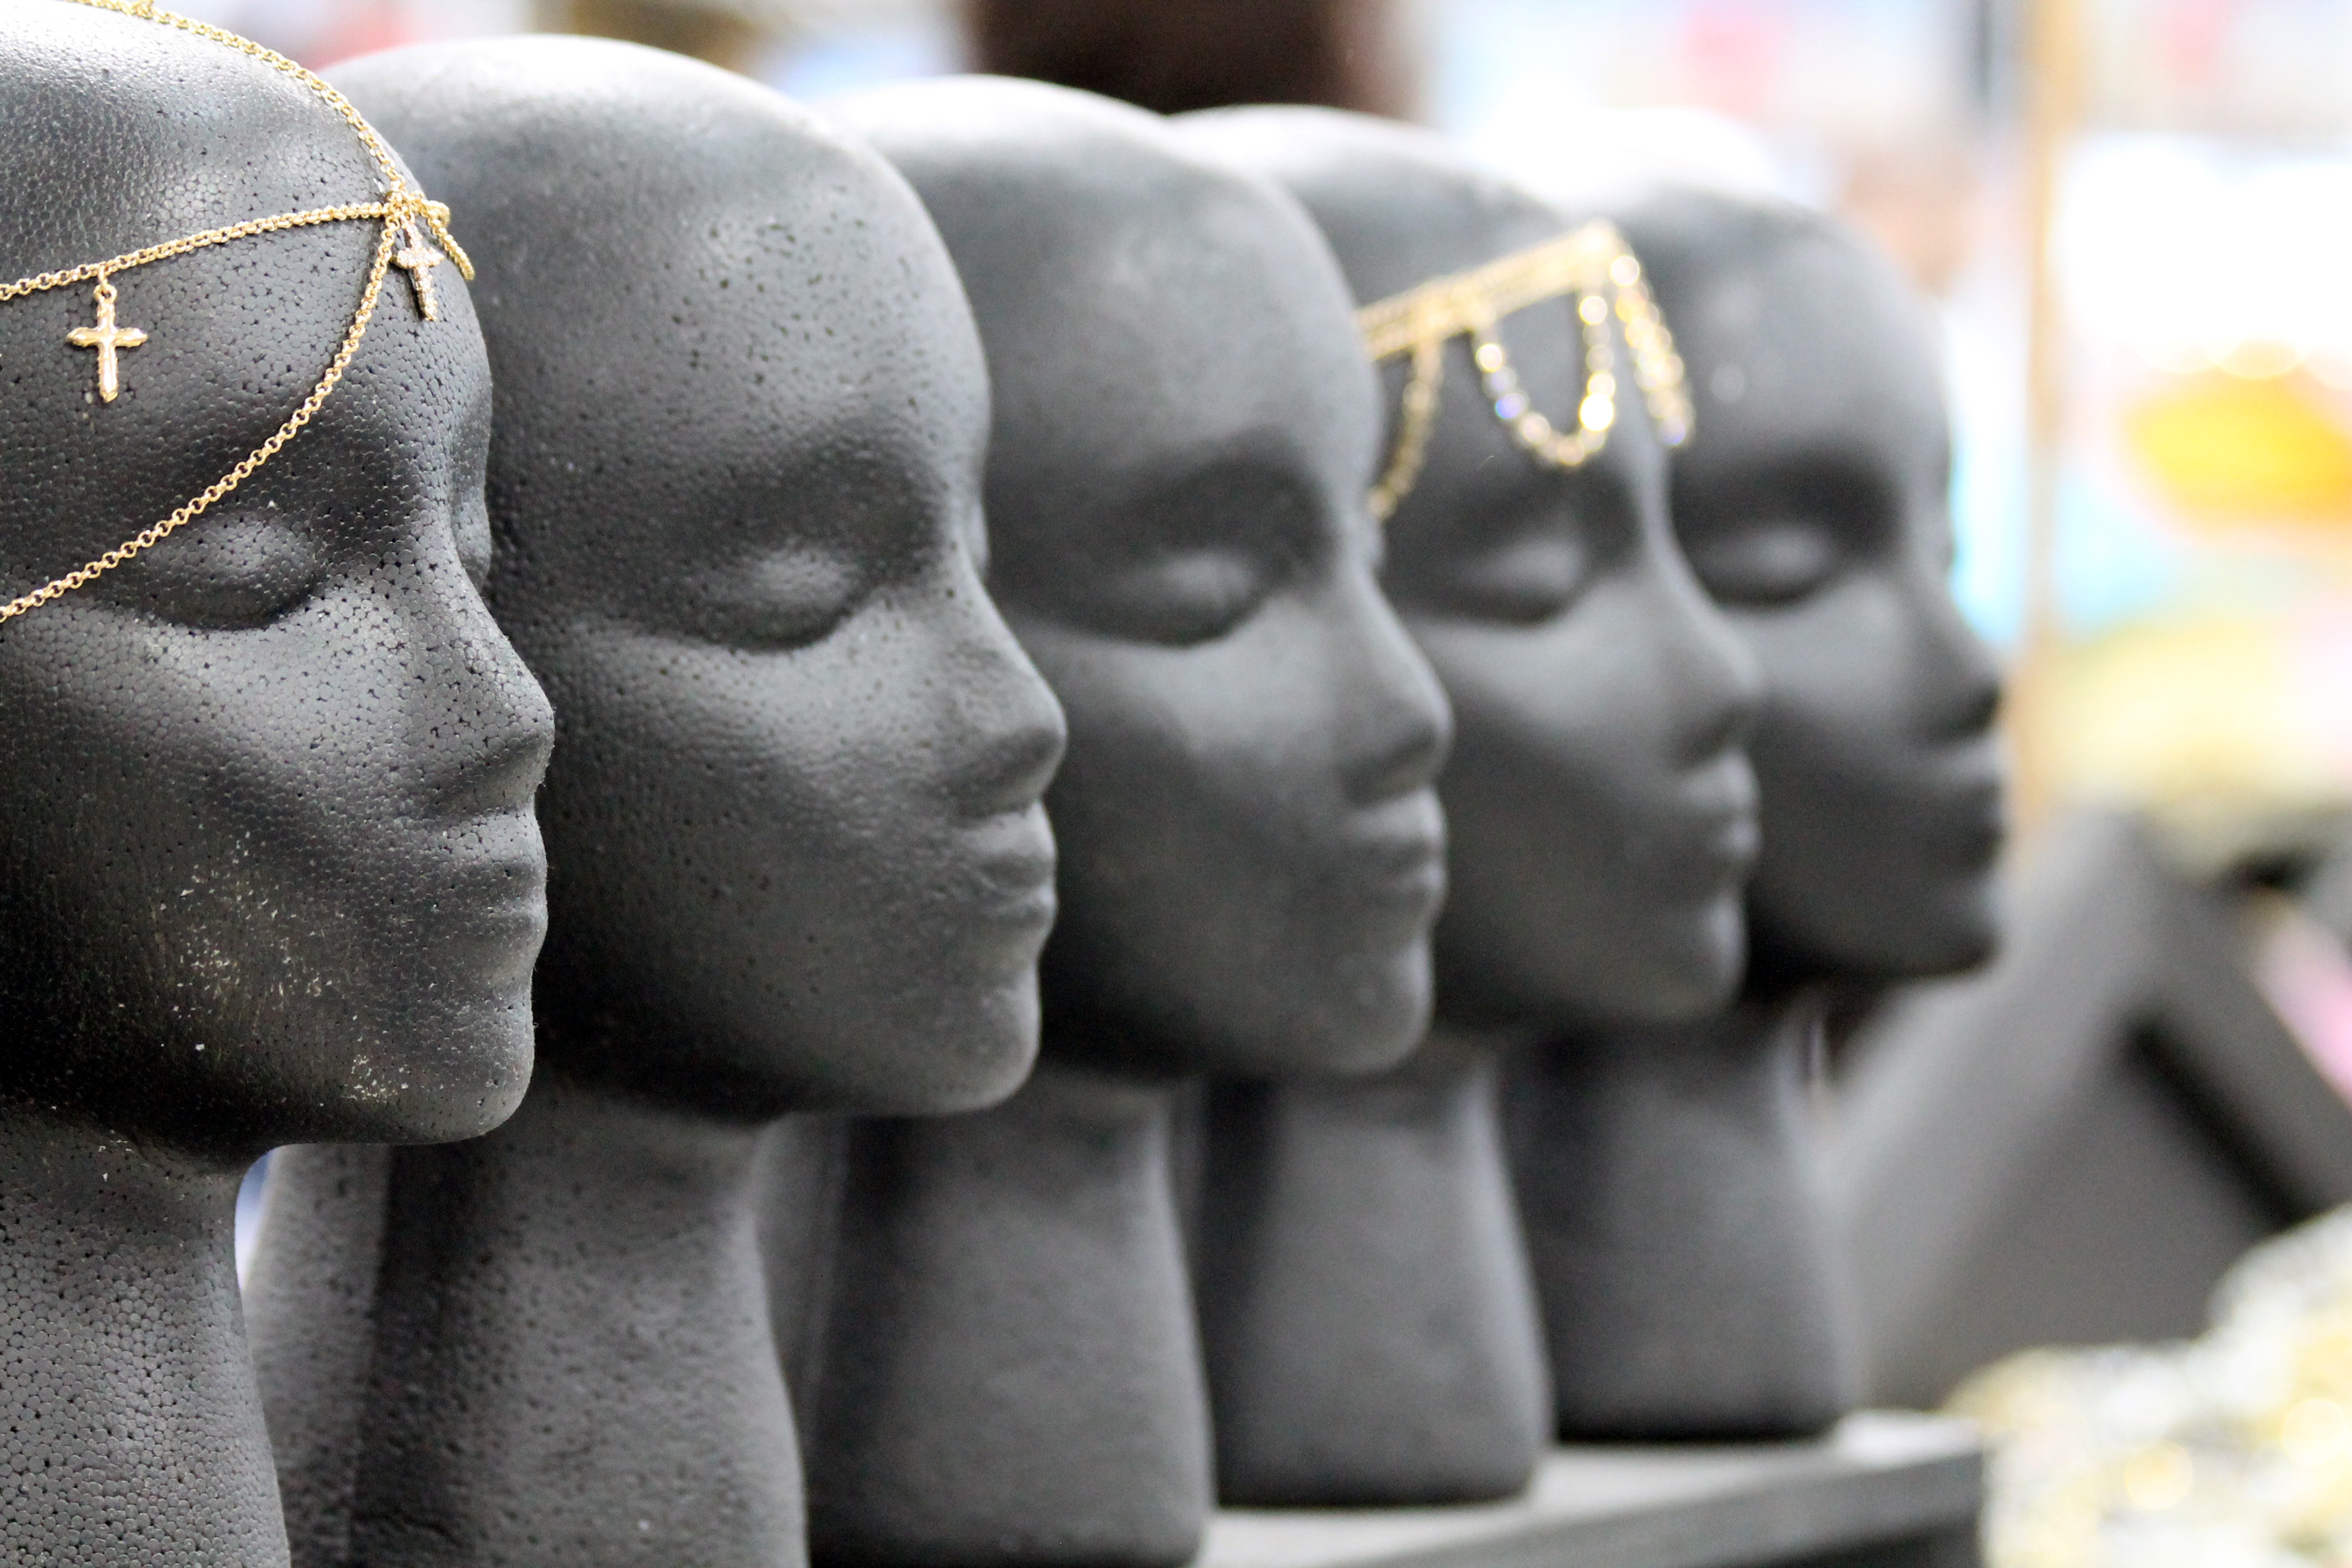
people, monument, statue, store, fashion, black, close up, mannequin, face, sculpture, art, temple, head, style, dummy, glamour, stylish